William D. Walsh Family Library

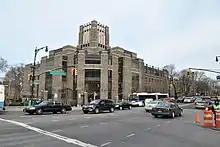
Street side

The William D. Walsh Family Library is a library located at Fordham University's Rose Hill Campus in the Bronx, New York City. In its 2004 edition of "The Best 351 Colleges", the Princeton Review ranked Fordham's William D. Walsh Family Library fifth in the country, ahead of Yale, Harvard, and Columbia.